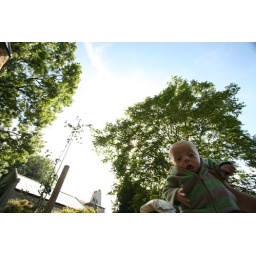
Atticus' tree is growing well (on left). Felix is clearly impressed by his brothers green fingers XX